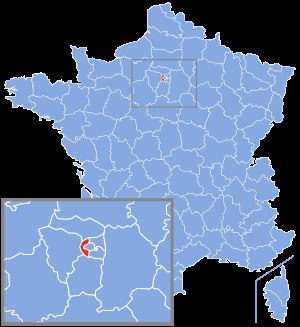
Hauts-de-Seine
Hauts-de-Seines placering
Hauts-de-Seine er et fransk departement i regionen Île-de-France. Hovedbyen er Nanterre, og departementet har 1.566.668 indbyggere.